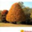
Label: maple_tree